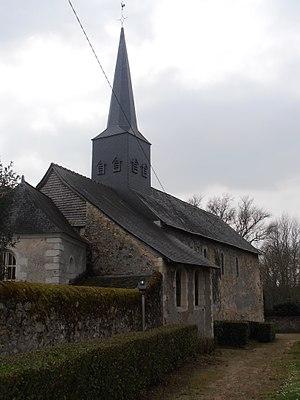
L'église Saint-Aubin
L'église Saint-Aubin est une église catholique située à Pincé, dans le département français de la Sarthe.
Pincé ou Pincé-sur-Sarthe, est une commune française, située dans le département de la Sarthe en région Pays de la Loire, peuplée de 193 habitants.
Cet article recense les monuments historiques de l'arrondissement de La Flèche, dans le département de la Sarthe, en France.
La liste des églises de la Sarthe recense de la manière la plus complète possible les églises, cathédrale et basilique situées dans le département français de la Sarthe.